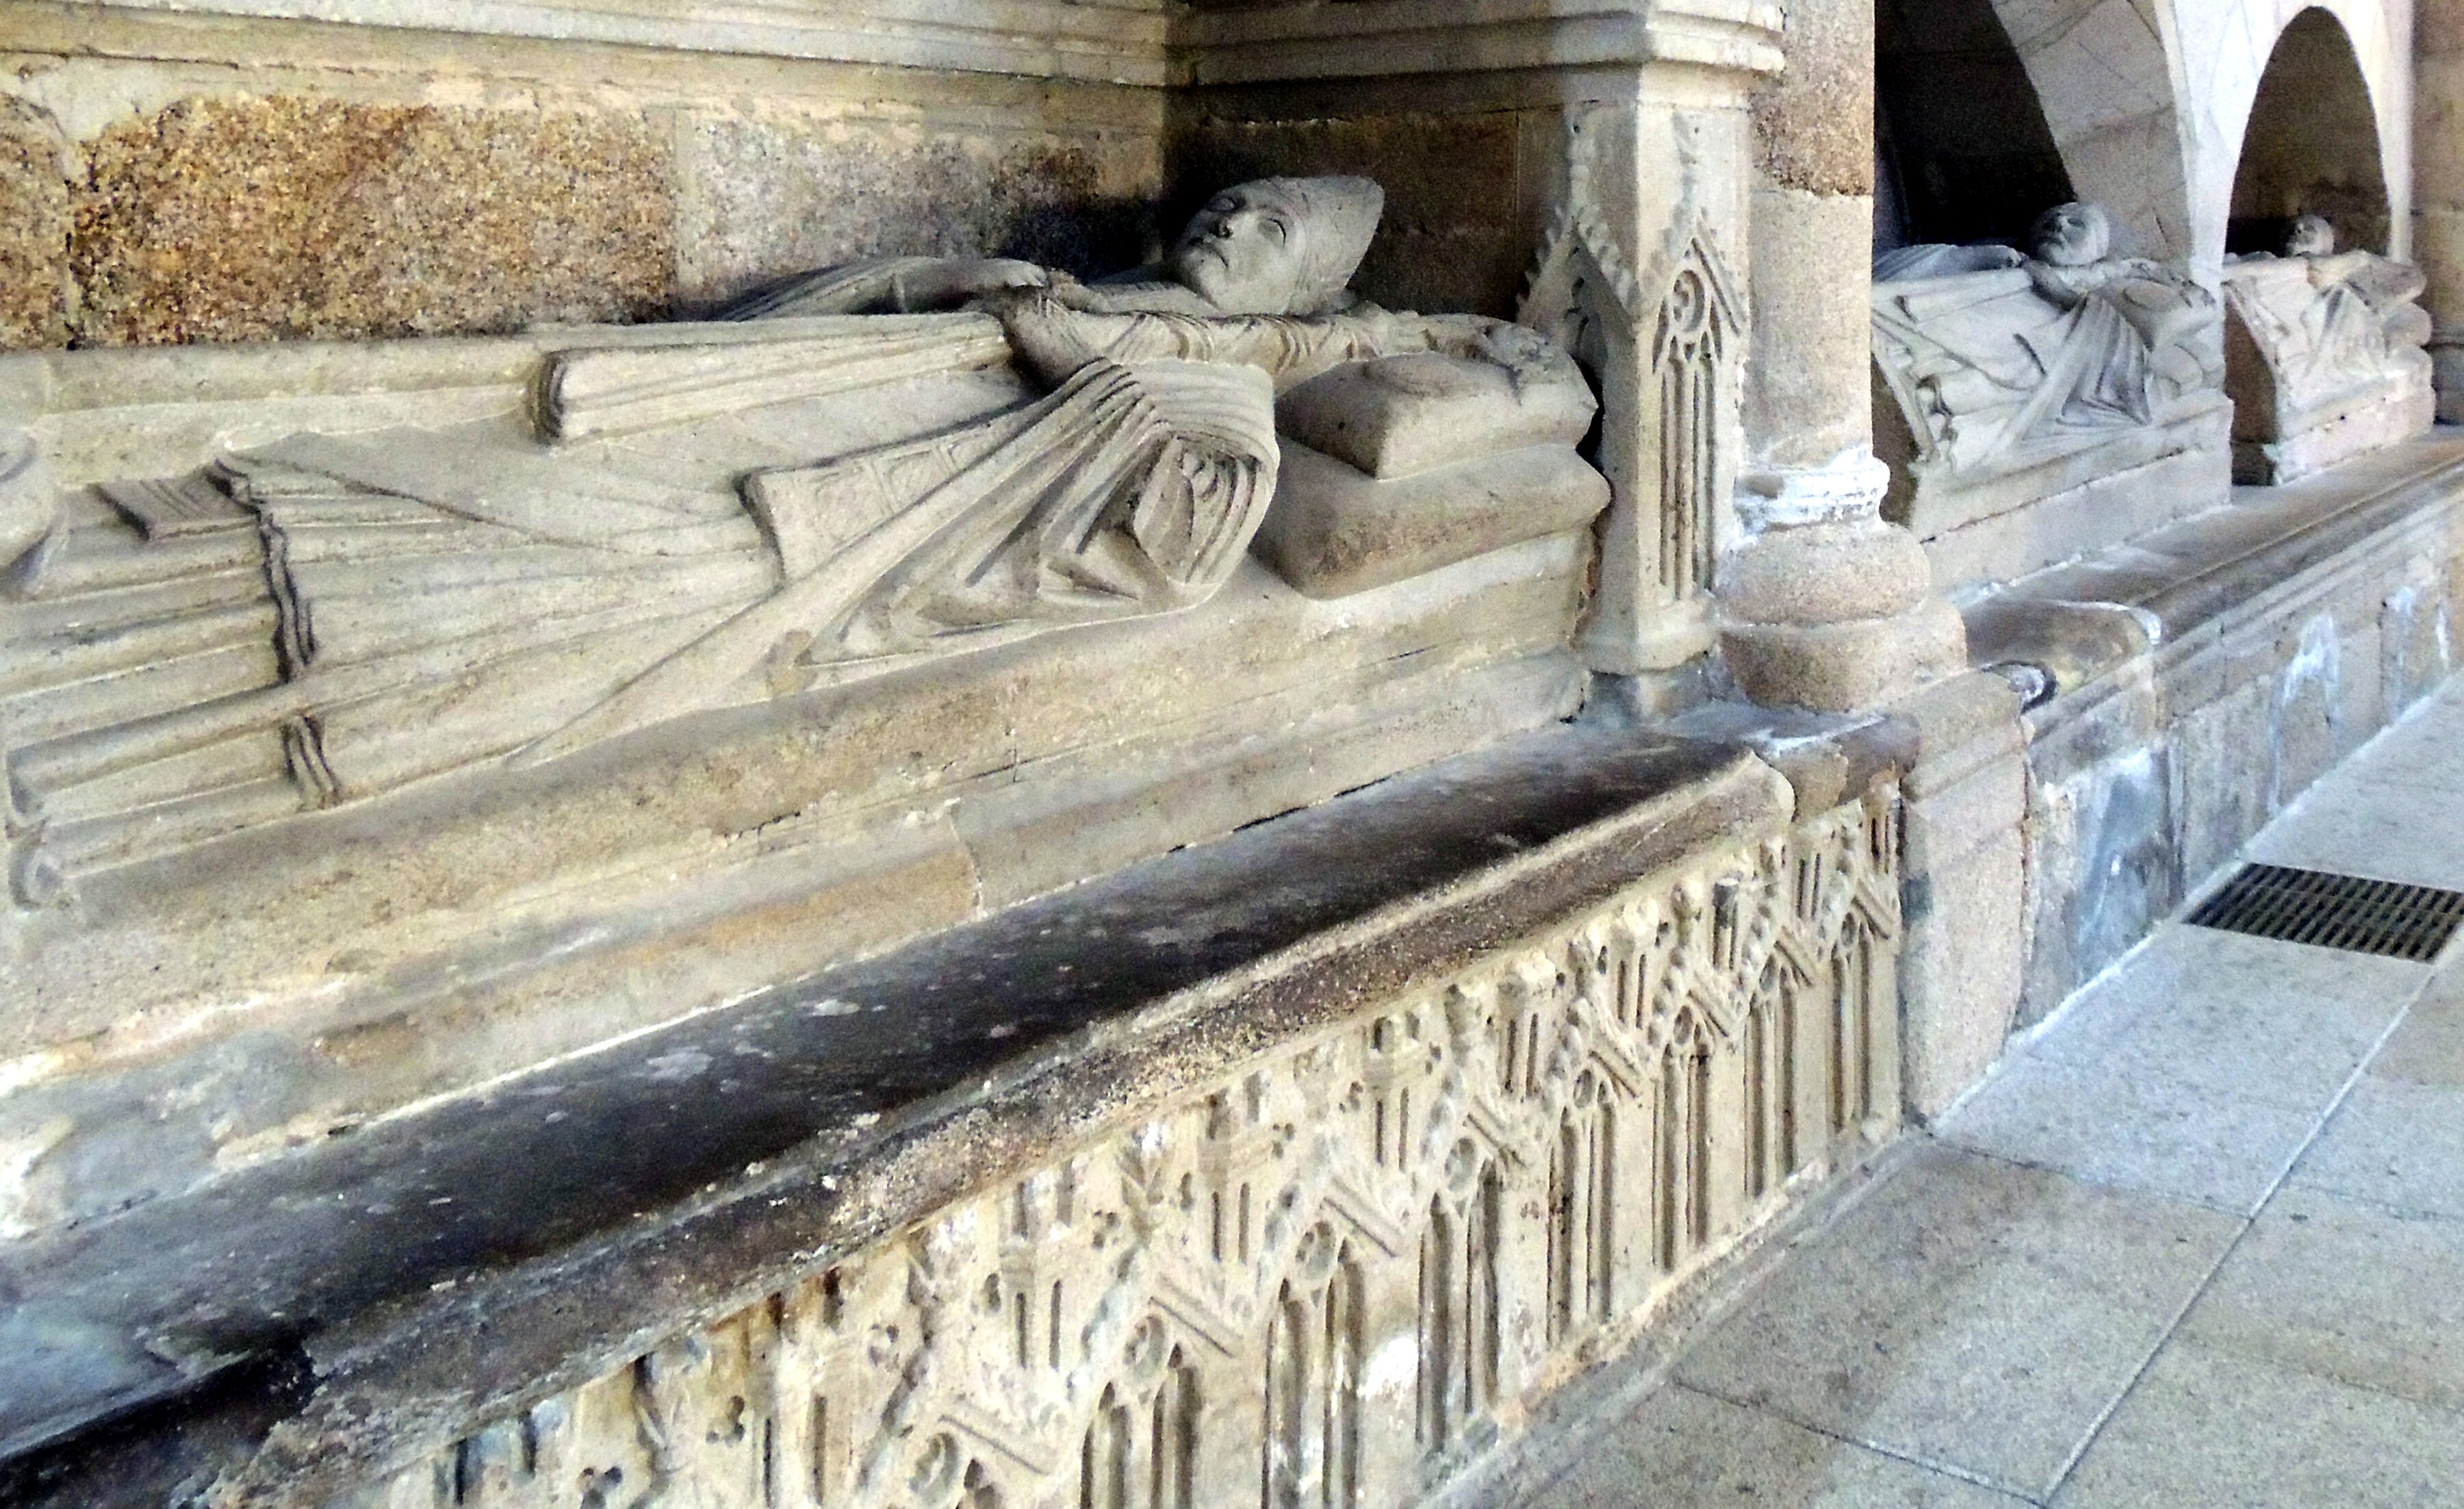
structure, column, carving, stone carving, ancient history, baluster